Mihailo Ristić (footballer)

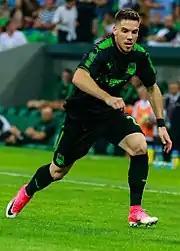
Ristić in action for Krasnodar in 2017

On 30 June 2017, Ristić signed a five-year contract with the Russian Premier League club Krasnodar. The reported fee is believed to be around €2 million plus 20 percent of the future transfer.